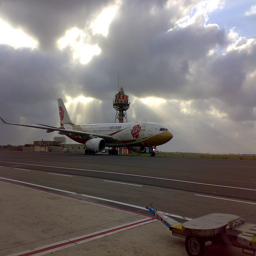
A jumbo jet plane running along a runway.
a yellow red and white jet on a runway
An airplane sitting on the runway on a cloudy day
A parked plane sits beneath a sunburst in otherwise cloudy skies.
A large white airplane on a runway under cloudy skies.